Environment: real
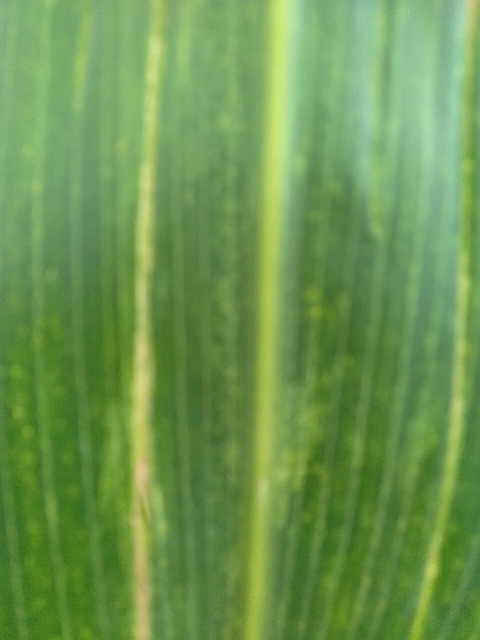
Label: lethal_necrosis